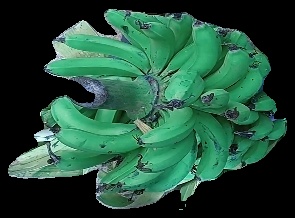
Variety: pachbale
Grade: grade3